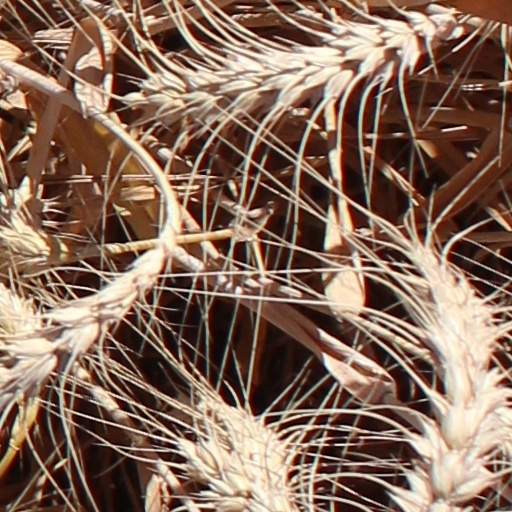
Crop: wheat